Corrugated fiberboard

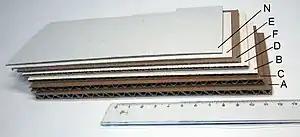
Main flutes for corrugated fiberboard

Corrugated board is manufactured on large high-precision machinery lines called corrugators, usually running at about or more. These machines, over time, have become very complex with the objective of avoiding some common problems in corrugated board production, such as warp and washboarding.